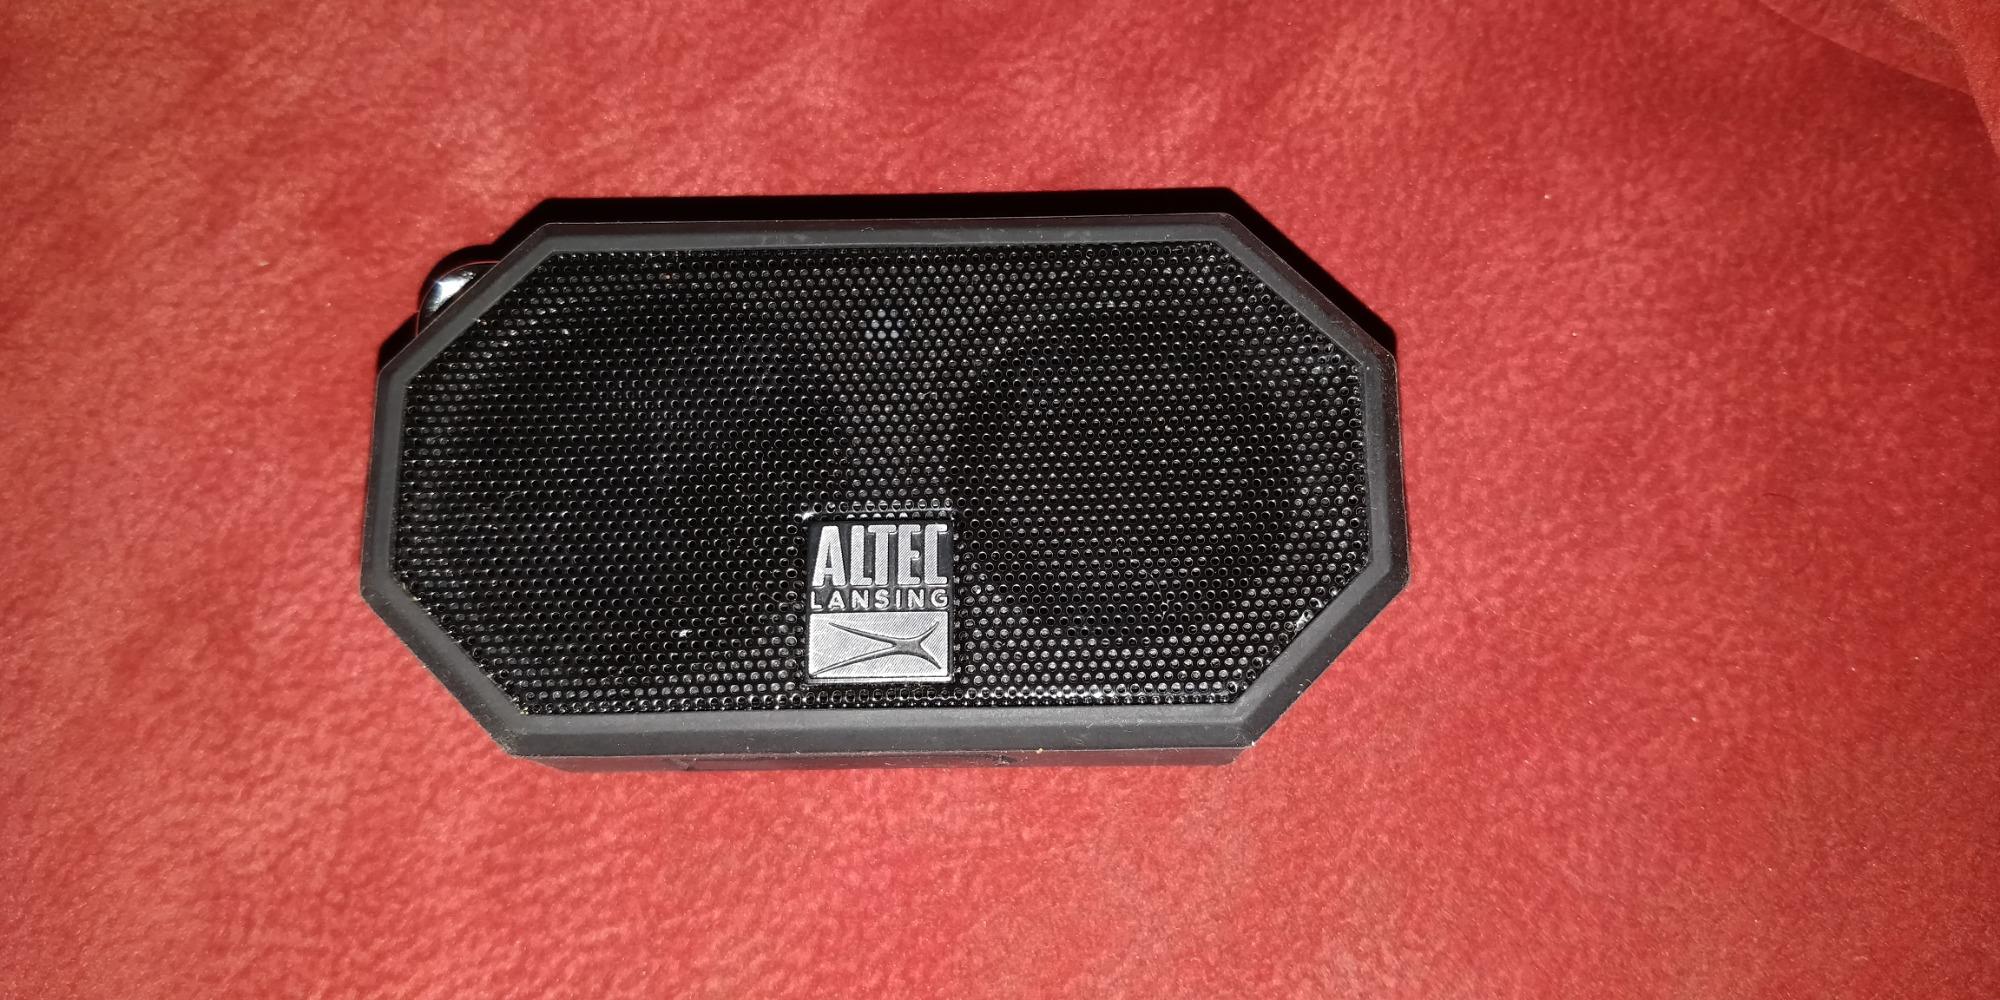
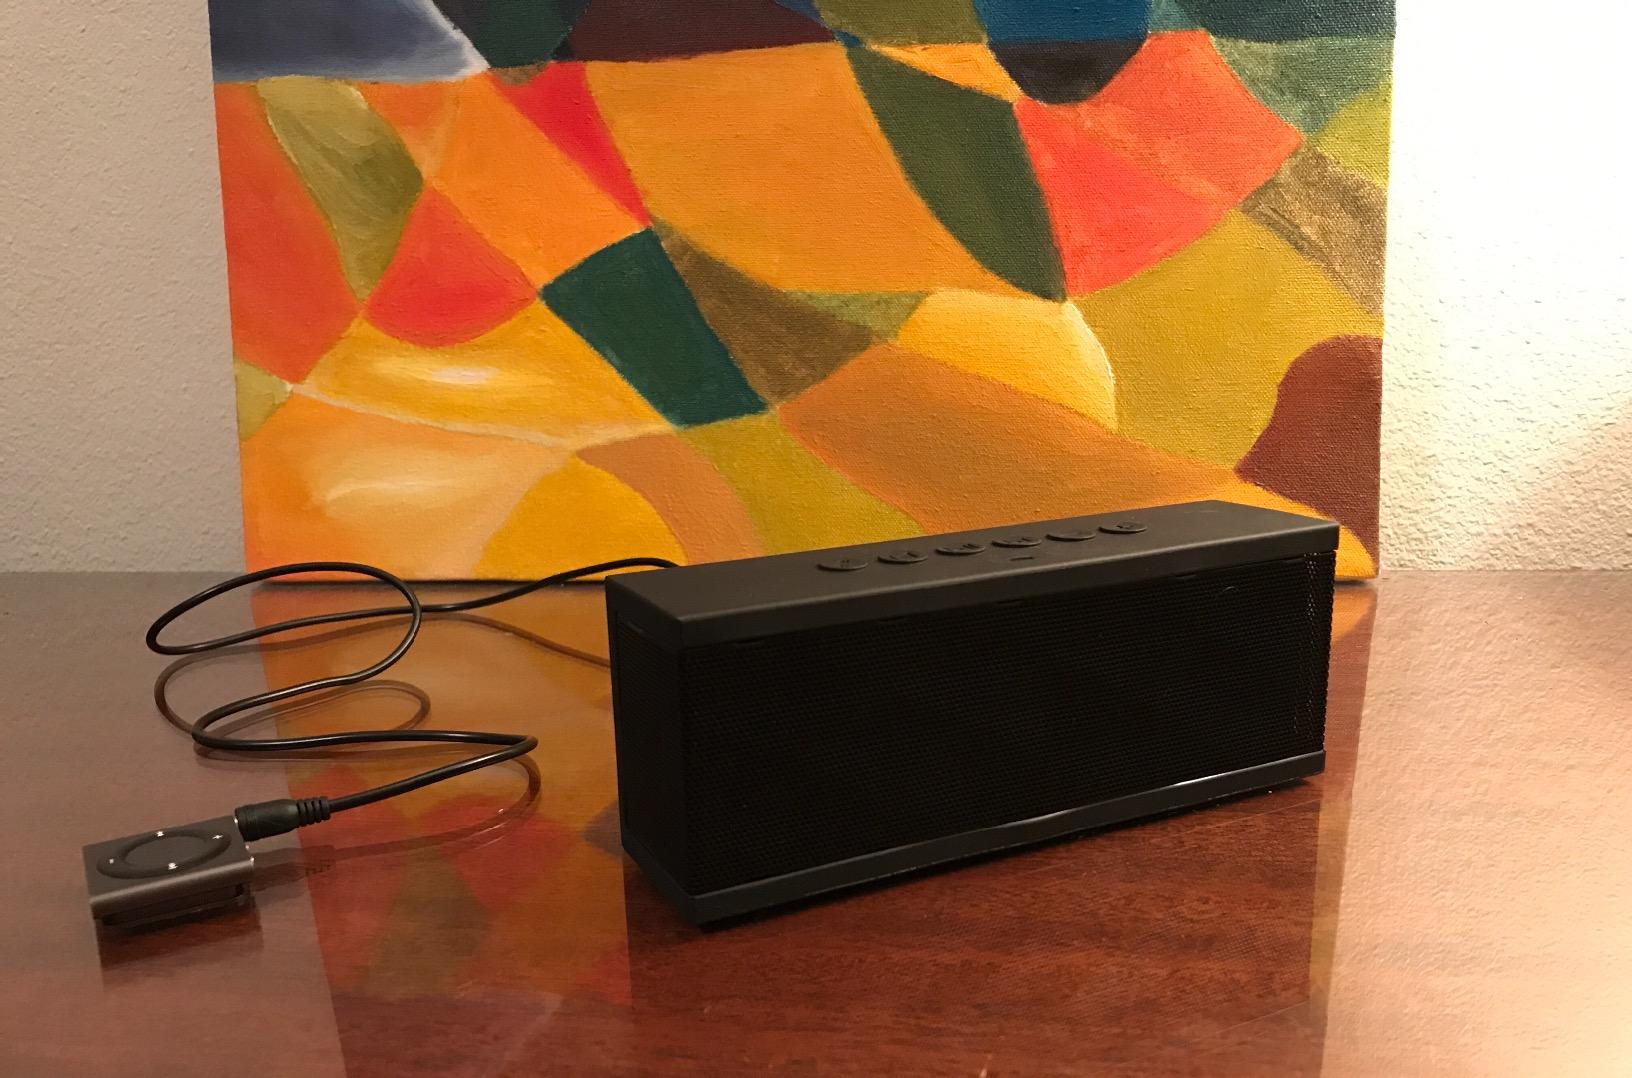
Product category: speaker
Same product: no